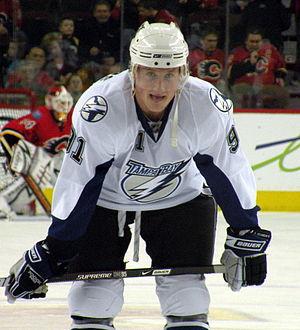
Cette page présente une liste des équipes de la Ligue nationale de hockey, ligue professionnelle de hockey sur glace d'Amérique du Nord. Depuis les débuts de la ligue, en 1917, seuls les Canadiens de Montréal et la franchise des Maple Leafs de Toronto ont toujours évolué dans la LNH. Les Canadiens sont l'équipe la plus titrée avec vingt-quatre Coupes Stanley.
Le repêchage d'entrée dans la LNH 2008 est le 46ᵉ repêchage d'entrée de l'histoire de la Ligue nationale de hockey. Il fut présenté à la Place Banque Scotia, situé dans la ville d'Ottawa en Ontario au Canada les 20 et 21 juin 2008.